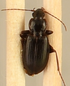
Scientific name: Calathus advena
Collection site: Rocky Mountains NEON (RMNP), plot RMNP_012